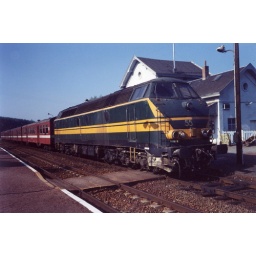
NMBS train from Liege to Gouvy is arrived in Vielsalm. Older green engine with red M2 cars.